Tiny Times

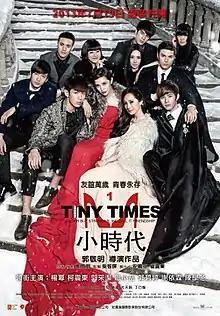

Tiny Times, also known as Tiny Times 1.0 is the first installment of the film series written and directed by Guo Jingming. The movie is based on Guo's best-selling novel of the same name.